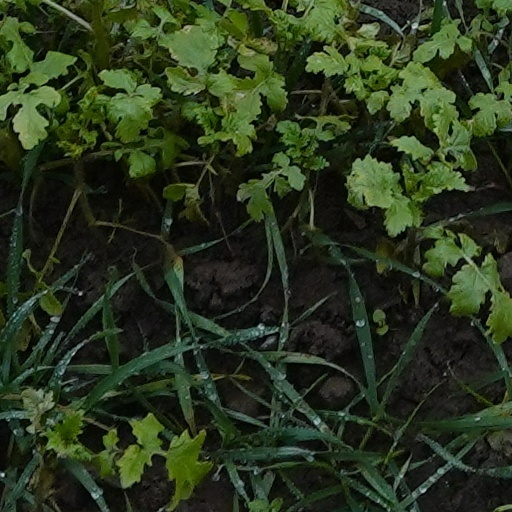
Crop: wheat